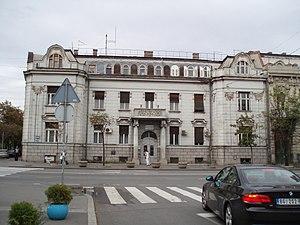
Bâtiment de l'Office des eaux sur l'Avijatičarski trg à Zemun
L'Avijatičarski trg est une place située à Belgrade, la capitale de la Serbie, dans la municipalité de Zemun et dans le quartier de Donji Grad.
Cet article recense les monuments culturels du district de la Ville de Belgrade en Serbie.
Franjo Jenč était un architecte et un constructeur yougoslave. Il a conçu et réalisé près de 100 édifices, dont la plupart à Zemun.